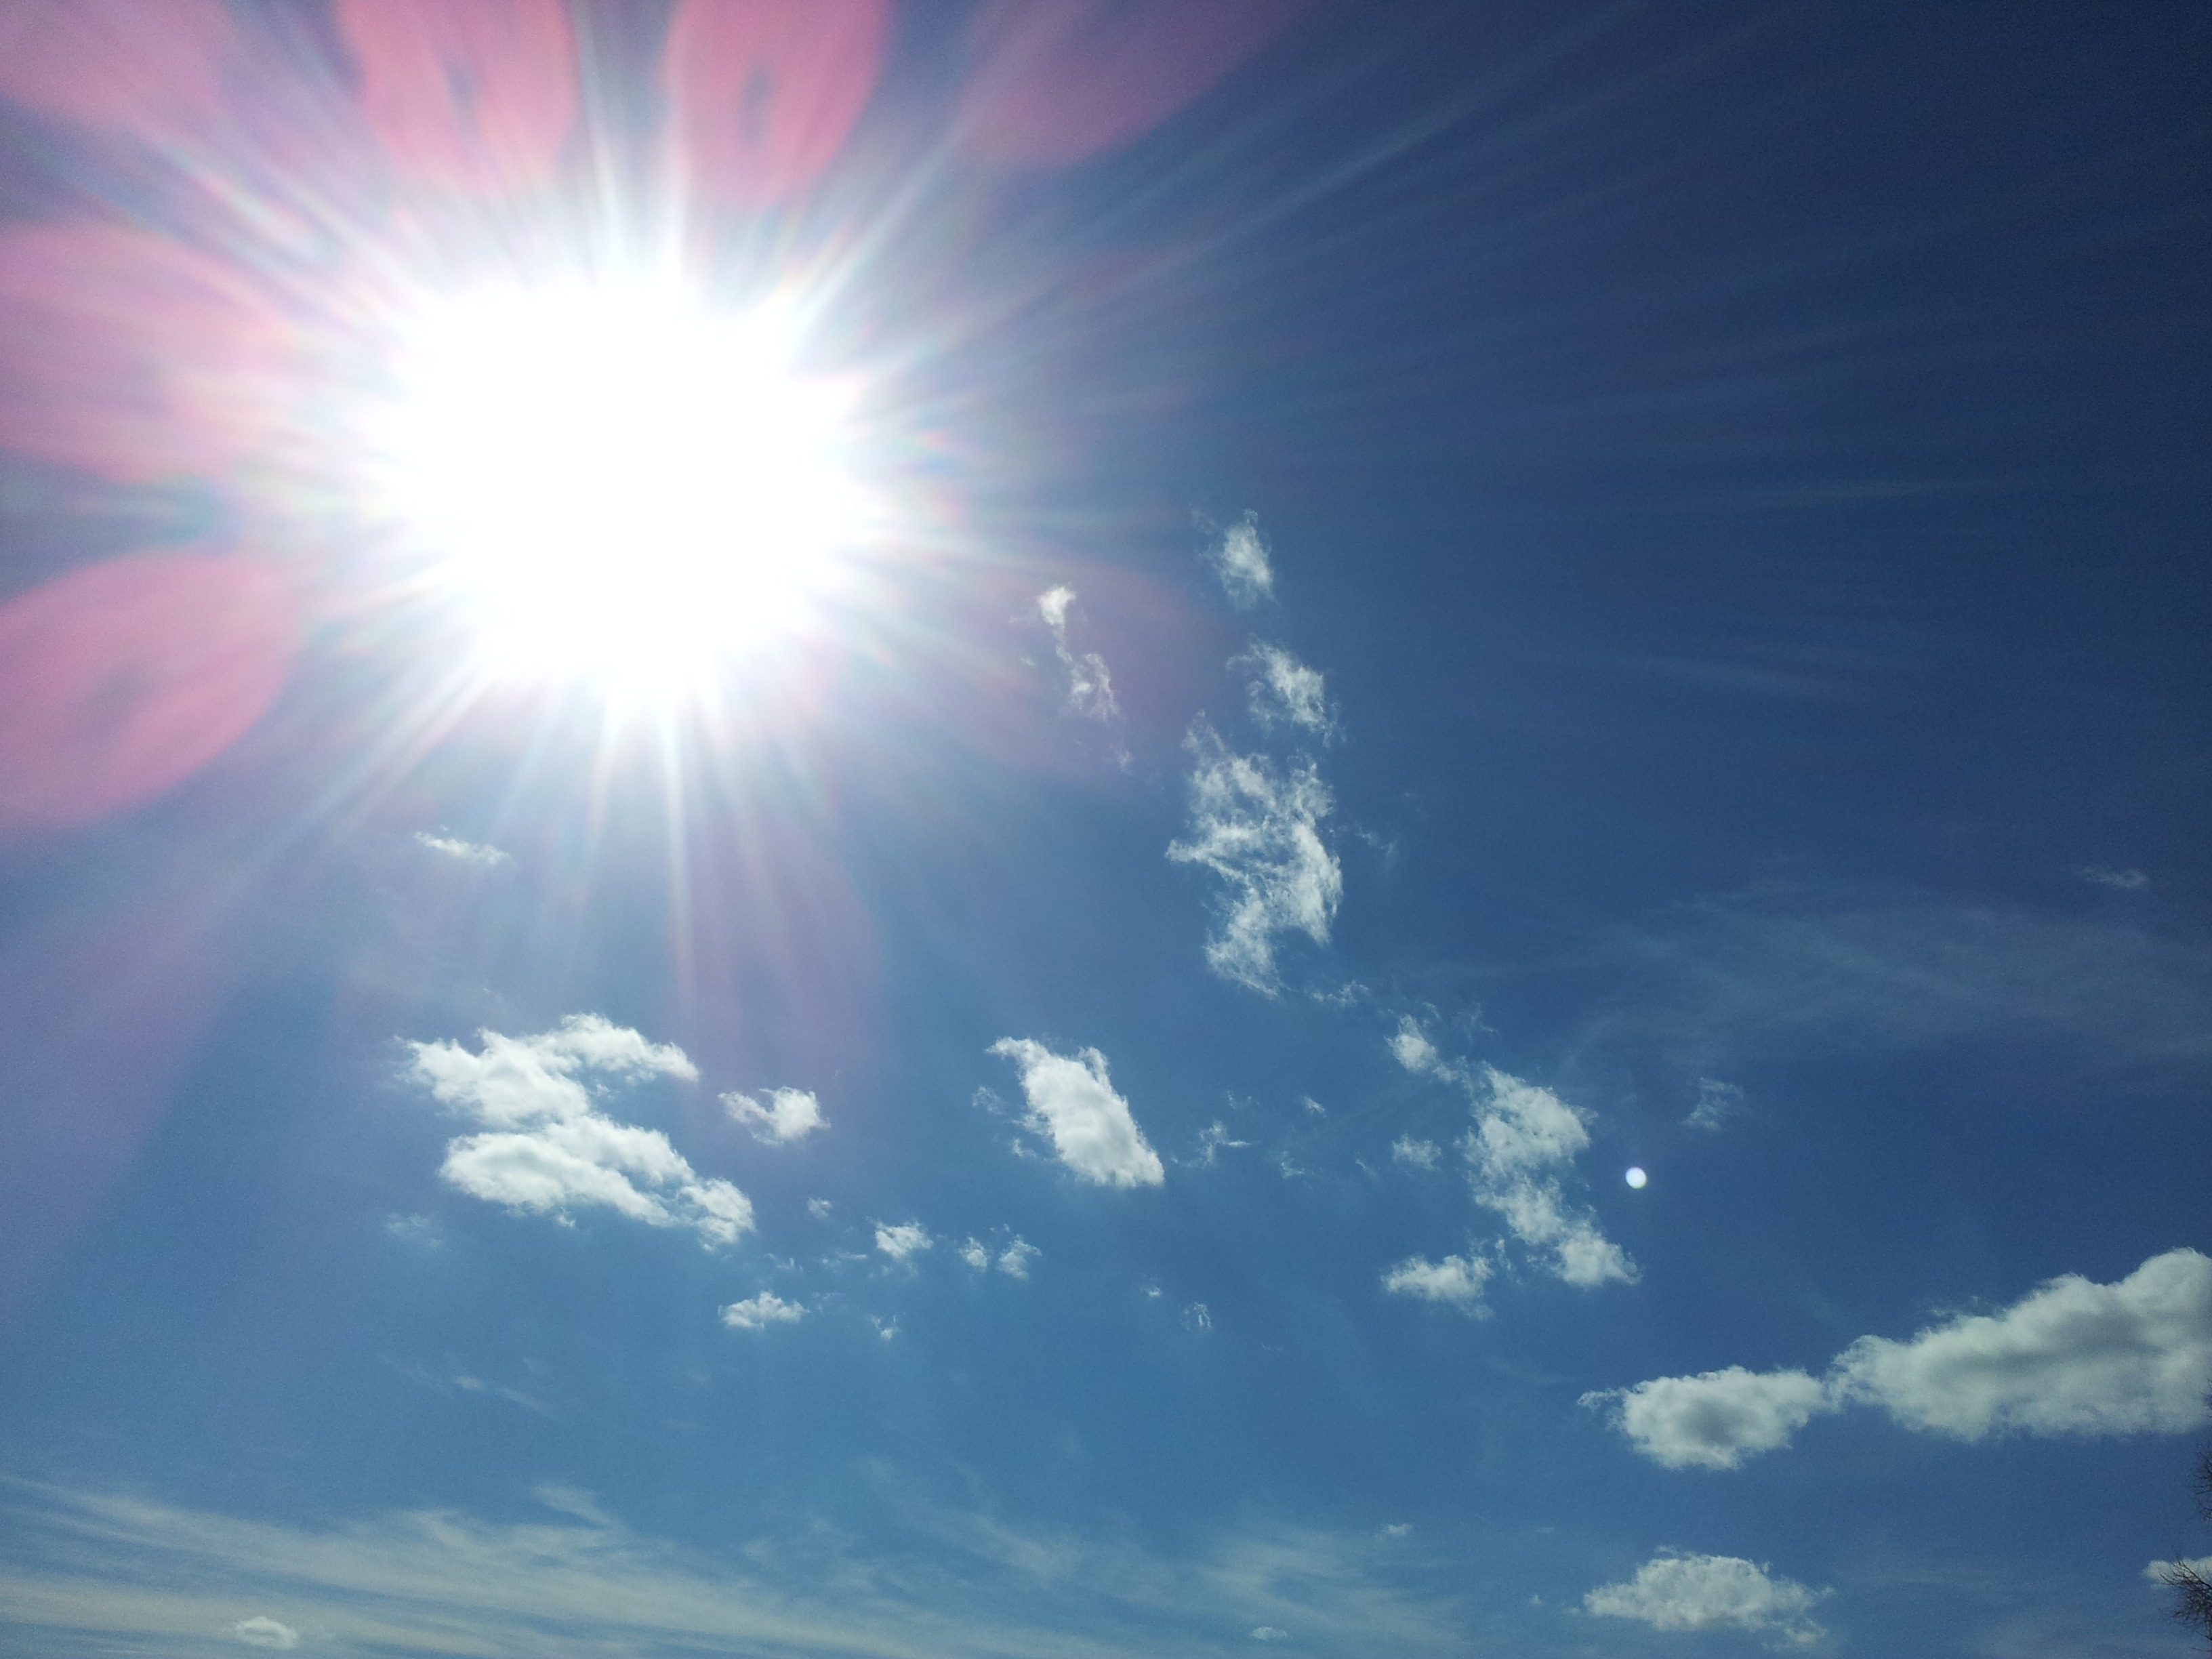
horizon, light, cloud, sky, sun, sunlight, atmosphere, summer, daytime, heat, lens flare, sunbeam, astronomical object, meteorological phenomenon, atmosphere of earth